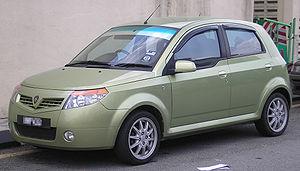
La Proton Savvy est une petite automobile à hayon lancée en juin 2005 par le constructeur malaisien Proton pour succéder à la Proton Tiara. Elle est équipée d'un « moteur D » Renault.